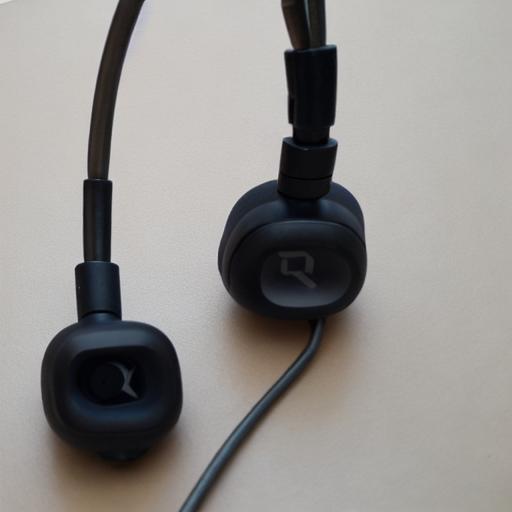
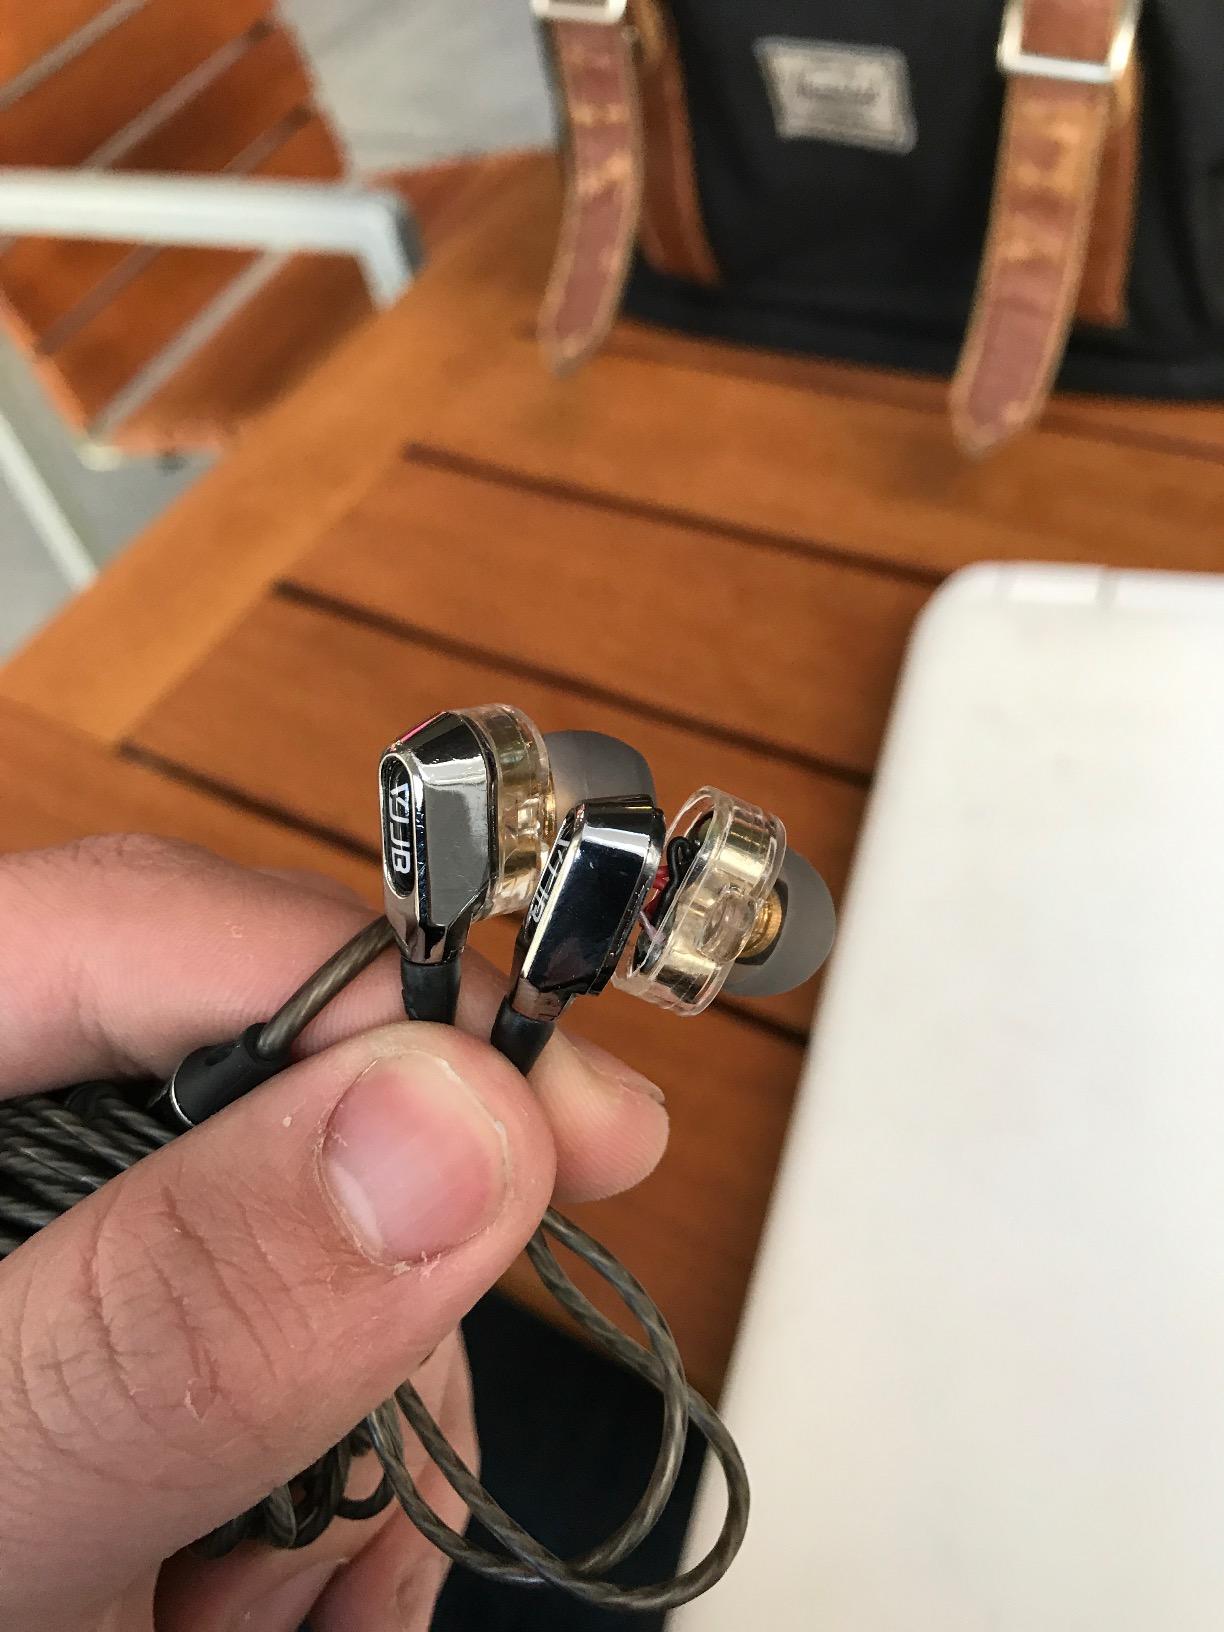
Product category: headphones
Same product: no